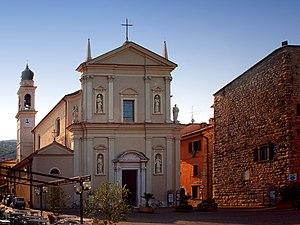
Torri del Benaco - Eglise St Pierre et St Paul
Torri del Benaco est une commune italienne de la province de Vérone dans la région Vénétie en Italie.